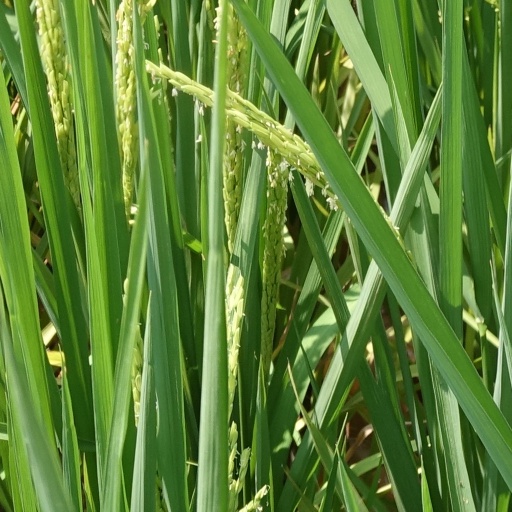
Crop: rice